William Woollett

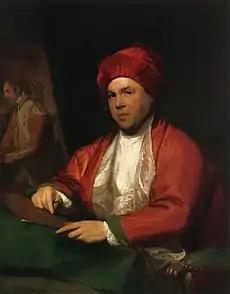
"William Woollett", oil on canvas, by Gilbert Stuart, 1783. Tate Britain

William Woollett (15 August 173523 May 1785) was an English engraver operating in the 18th century.